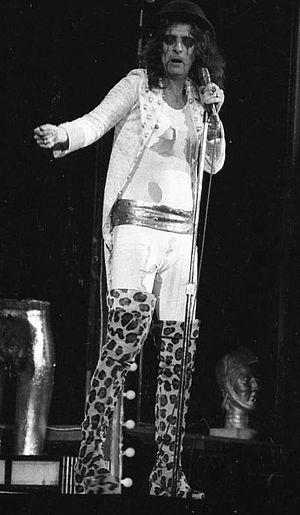
Alice Cooper [ˈælɪs ˈkuːpɚ], nom de scène de Vincent Damon Furnier, né le 4 février 1948 à Détroit, est un chanteur et auteur-compositeur-interprète de hard rock américain, dont la carrière s'étend sur plus de cinq décennies. Son attitude et son apparence, ainsi que ses mises en scène incluant entre autres guillotines, chaises électriques, faux sang, serpents, poupées et sabres, lui valent d'être reconnu comme le principal père du shock rock. Il s'est inspiré des films d'horreur, du vaudeville, et du garage rock, pour créer ce nouveau genre de rock, macabre et théâtral, dont le but est de choquer.